Pahurehure Inlet

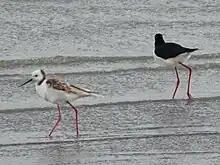
Pied stilts in the Pahurehure Inlet near Wattle Downs

The inlet is home to many bird species, including the pied stilt, royal spoonbill, white-faced heron and banded rail.